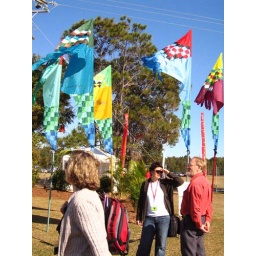
pretty banners this year almost like a car rally. peter bishop of varuna writers' centre in a red shirt.